Viktor Chernomyrdin

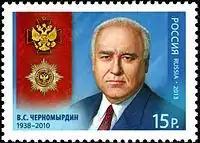
Postage stamp issued by the Russian Post in 2013 depicting Chernomyrdin

Chernomyrdin died on the morning of 3 November 2010 after a long illness. According to people close to Chernomyrdin, such as singer Lev Leshchenko, the former Prime Minister was deeply affected by the death of his wife Valentina, seven and a half months earlier.